List of Memorial Cup champions

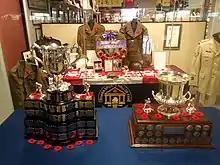
The Memorial Cup and the Red Tilson Trophy displayed at the Oshawa Sports Hall of Fame for Remembrance Day in 2019

All three leagues suspended play on March 12, 2020, in response to the emerging coronavirus pandemic. On March 23, the CHL cancelled the remainder of the regular season, member league playoffs, and Memorial Cup which the Kelowna Rockets were set to host.